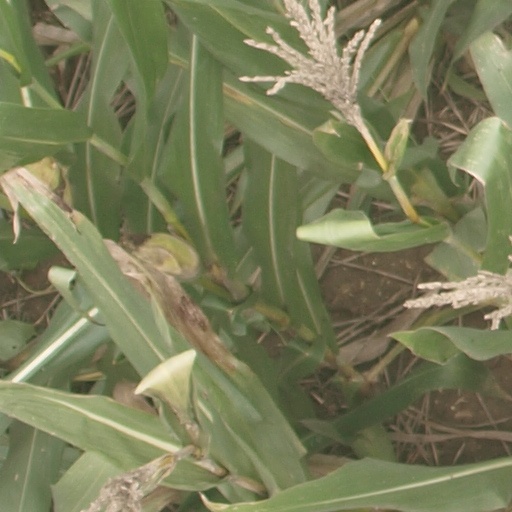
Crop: maize; corn